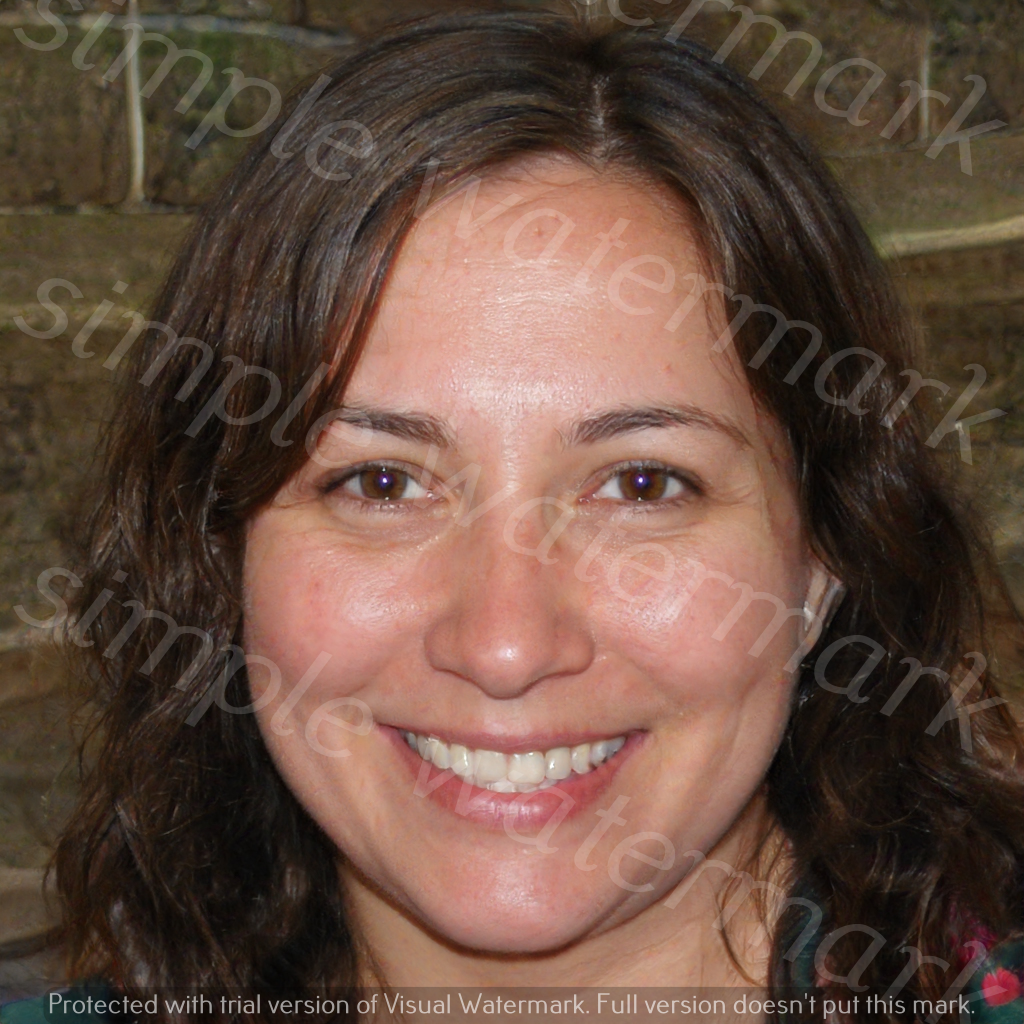
Label: Watermark